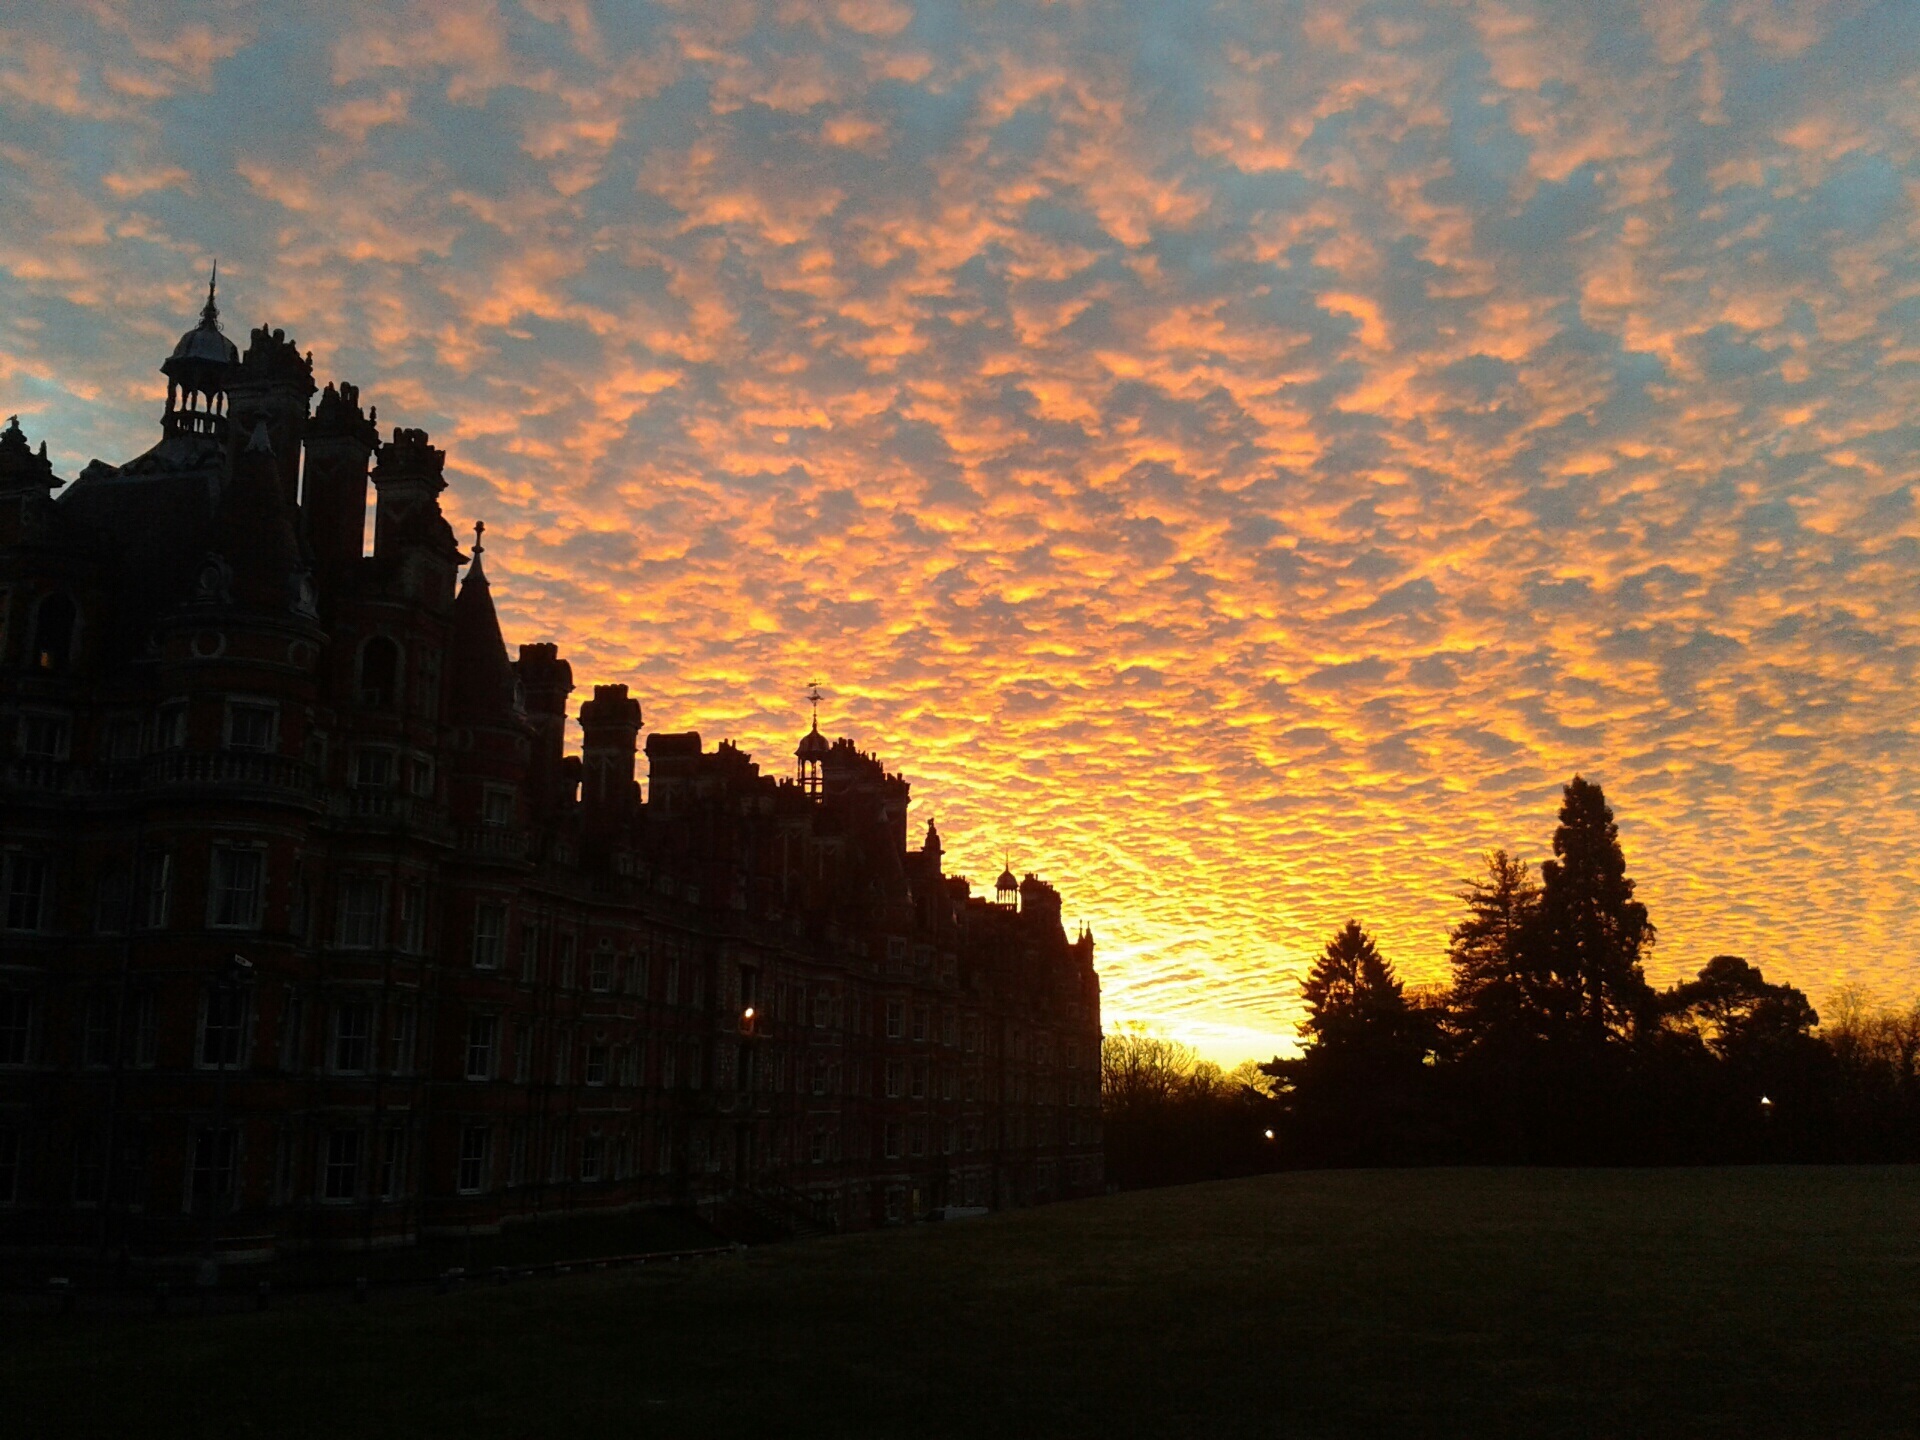
nature, horizon, cloud, sky, sun, sunrise, sunset, sunlight, morning, dawn, dusk, evening, twilight, scenic, clouds, beautiful, dramatic, afterglow